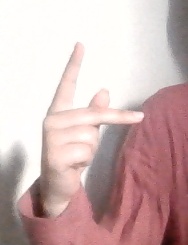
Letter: dha